Newby Hall

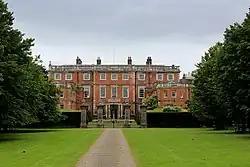
"The finest house I saw in Yorkshire"

Newby Hall is a country house beside the River Ure in the parish of Skelton-on-Ure in North Yorkshire, England. It is south-east of Ripon and south of Topcliffe Castle, by which the manor of Newby was originally held. A Grade I listed building, the hall contains a collection of furniture and paintings and is surrounded by extensive gardens. Newby Hall is open to the public.